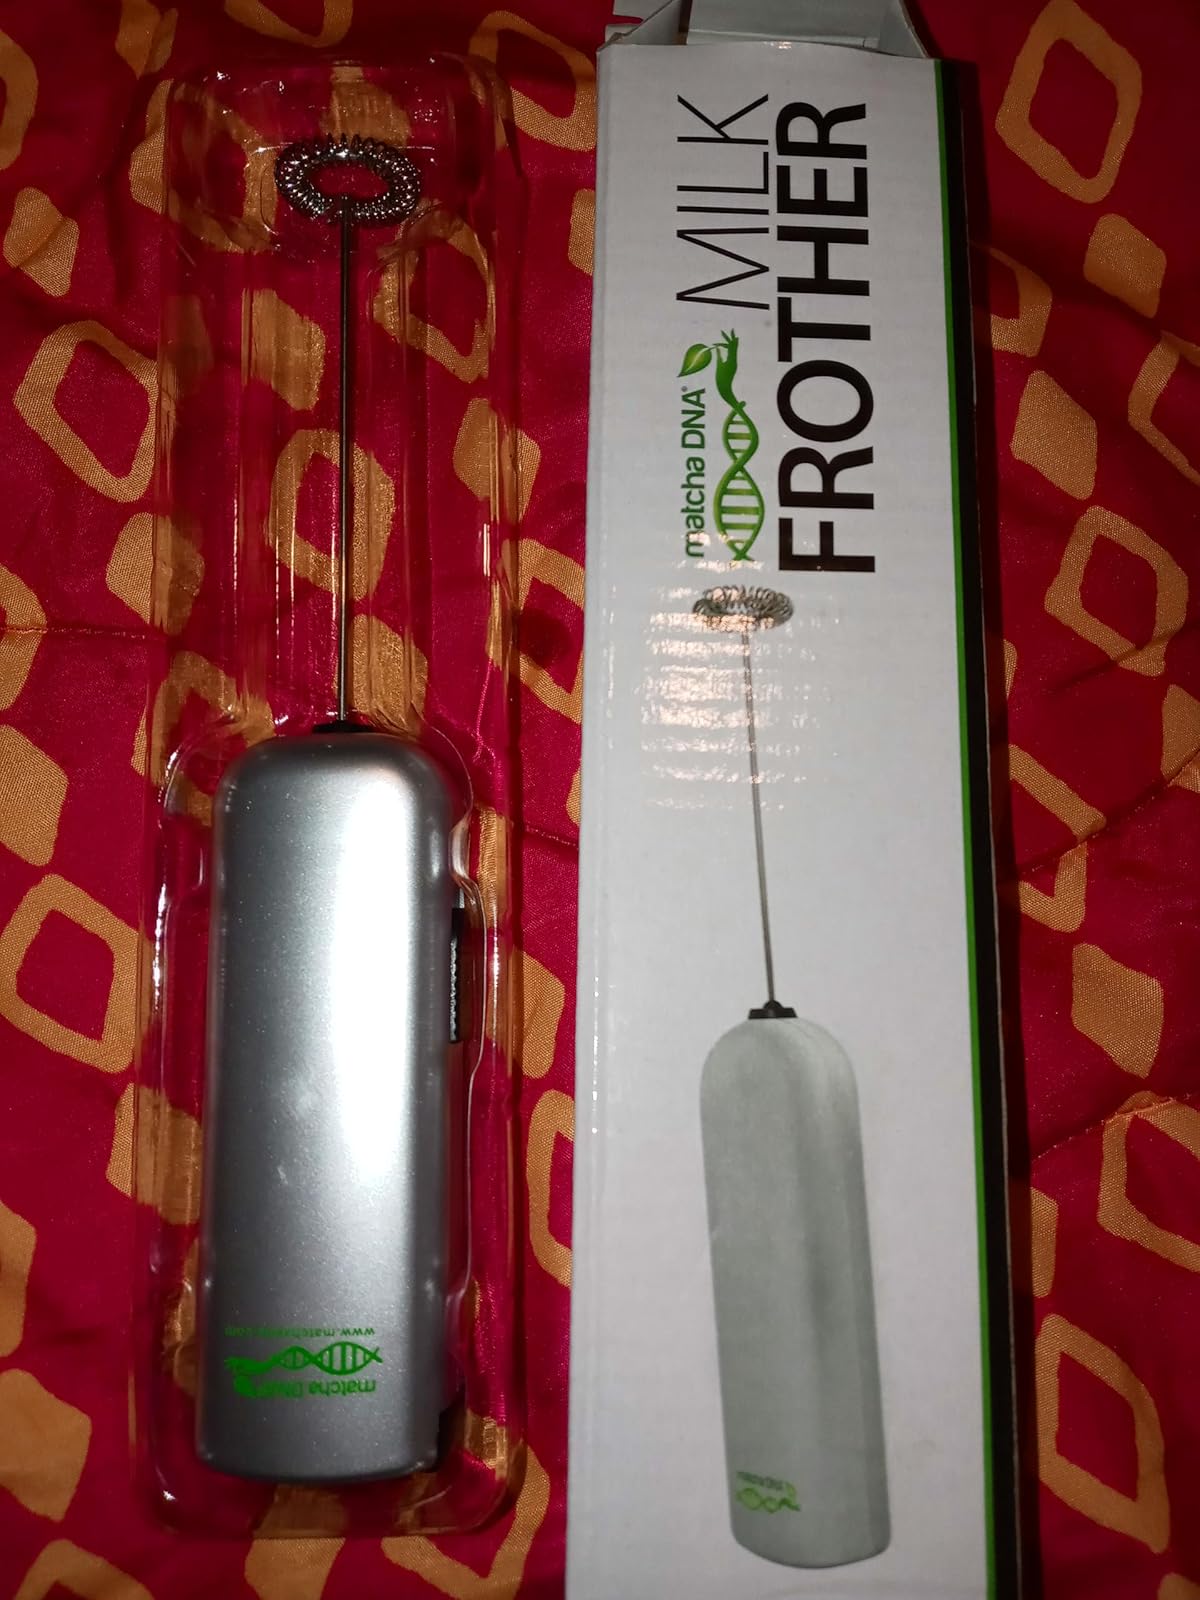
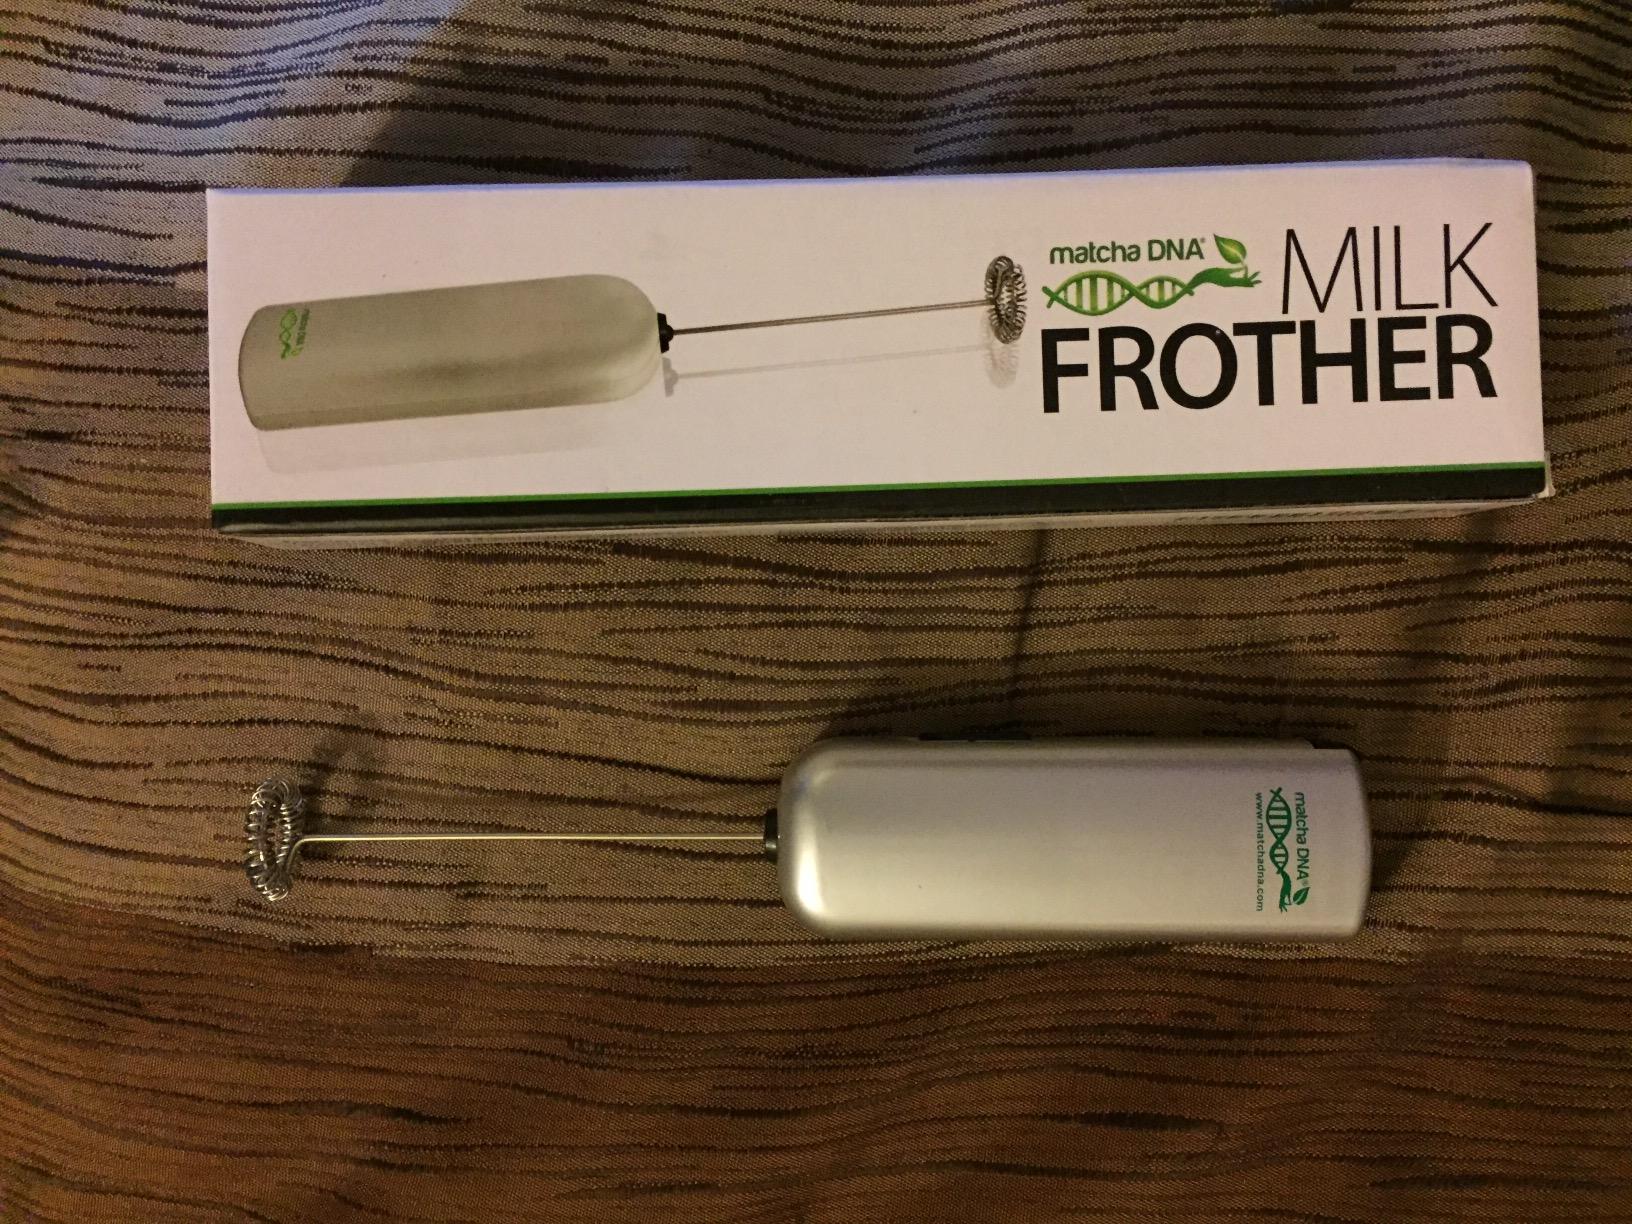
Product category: items_mixer
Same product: yes